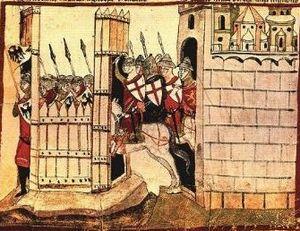
Cette page concerne l'année 1247 du calendrier julien.